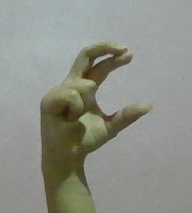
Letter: thal